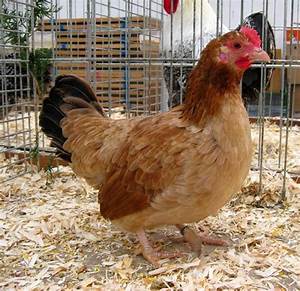
Label: gallina